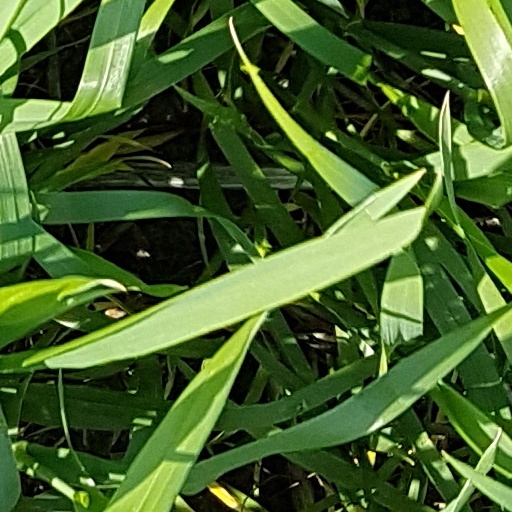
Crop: wheat